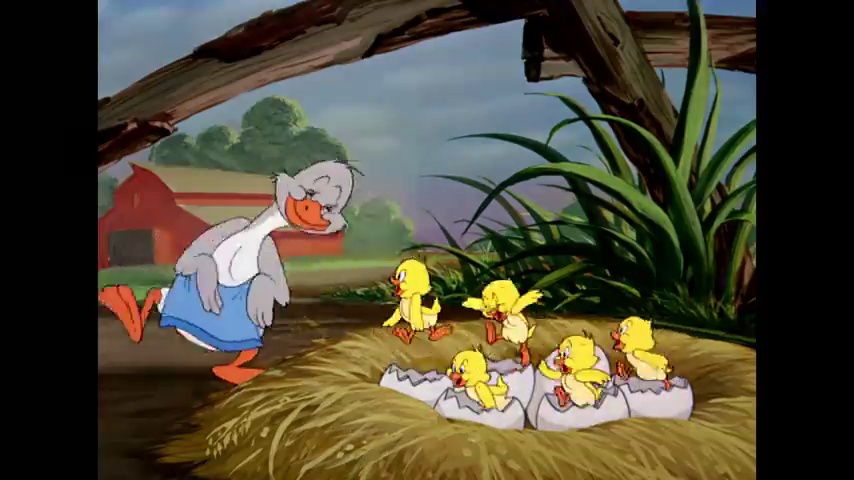
Portrait style: Cartoon Portrait